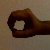
The image shows a hand gesture representing the number 0 in Indian Sign Language.